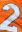
Number: 2